Peterborough Musicfest

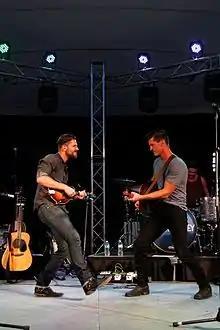
Canadian country music duo, High Valley, closed Peterborough Musicfest's 30th Anniversary season on August 24, 2016.

The Peterborough Summer Festival of Lights, later renamed Peterborough Musicfest, is a non-profit, charitable organization in Peterborough, Ontario, Canada, which hosts a series of free outdoor concerts. In 2015, Peterborough Musicfest was recognized as a Top 100 Festival and Event in Ontario. The concerts are held at Del Crary Park, located in the downtown on George Street, adjacent to Little Lake.